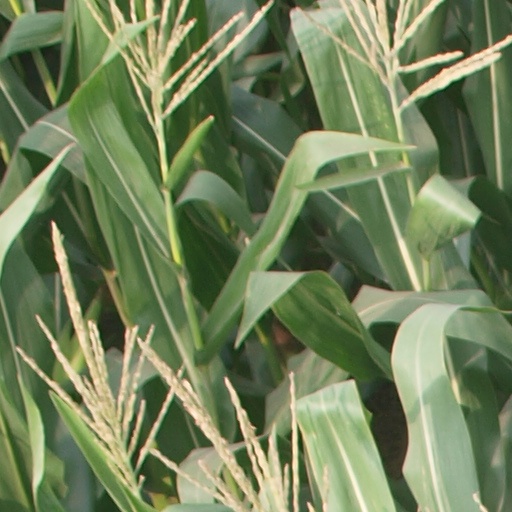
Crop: maize; corn